Matias Mäkynen

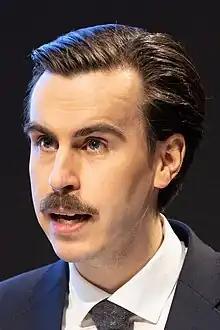
Mäkynen in 2023

Matias Mäkynen (born 1 September 1990 in Vaasa) is a Finnish politician currently serving in the Parliament of Finland for the Social Democratic Party of Finland at the Vaasa constituency. Currently he serves as third deputy chairman of the party.